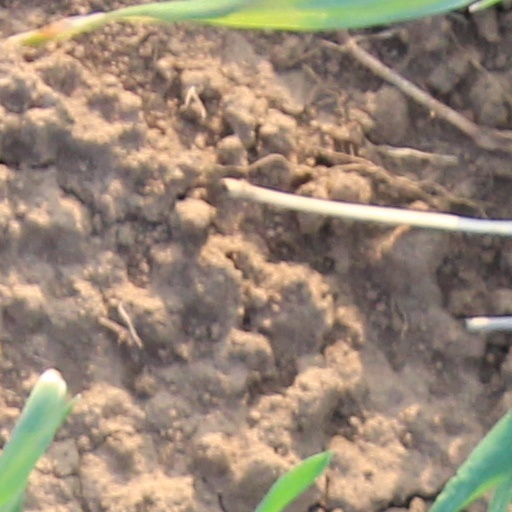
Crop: wheat